Total inorganic carbon

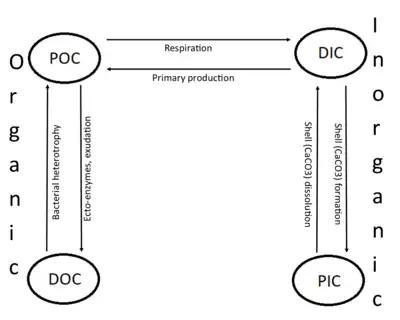
Carbon is separated into four distinct pools based on whether it is organic or inorganic, and whether it is dissolved or particulate. The processes associated with each arrow describe the transformation associated with the transfer of carbon from one reservoir to another.

The inorganic carbon species include carbon dioxide, carbonic acid, bicarbonate anion, and carbonate. It is customary to express carbon dioxide and carbonic acid simultaneously as . "C" is a key parameter when making measurements related to the pH of natural aqueous systems, and carbon dioxide flux estimates.